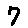
Label: 7